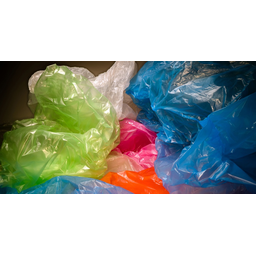
Label: plastic